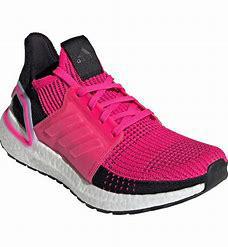
Brand: Adidas
Model: Ultraboost 19